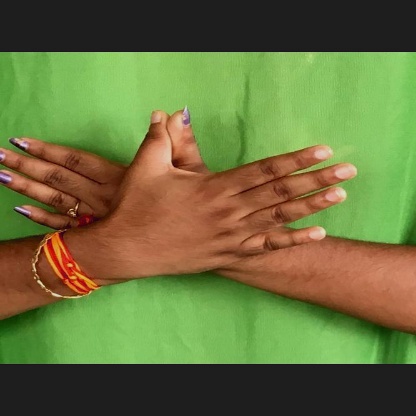
Mudra: Garuda